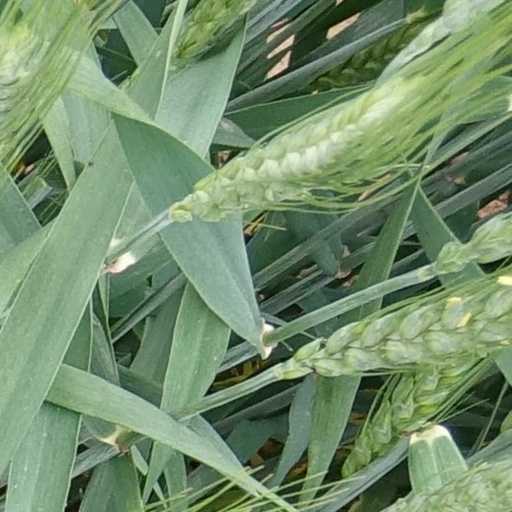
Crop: wheat